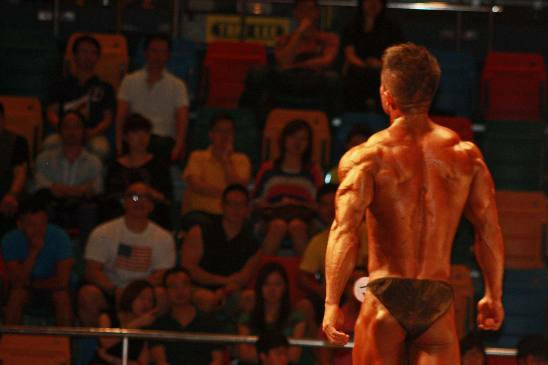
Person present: Yes